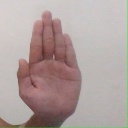
अक्षर: ध